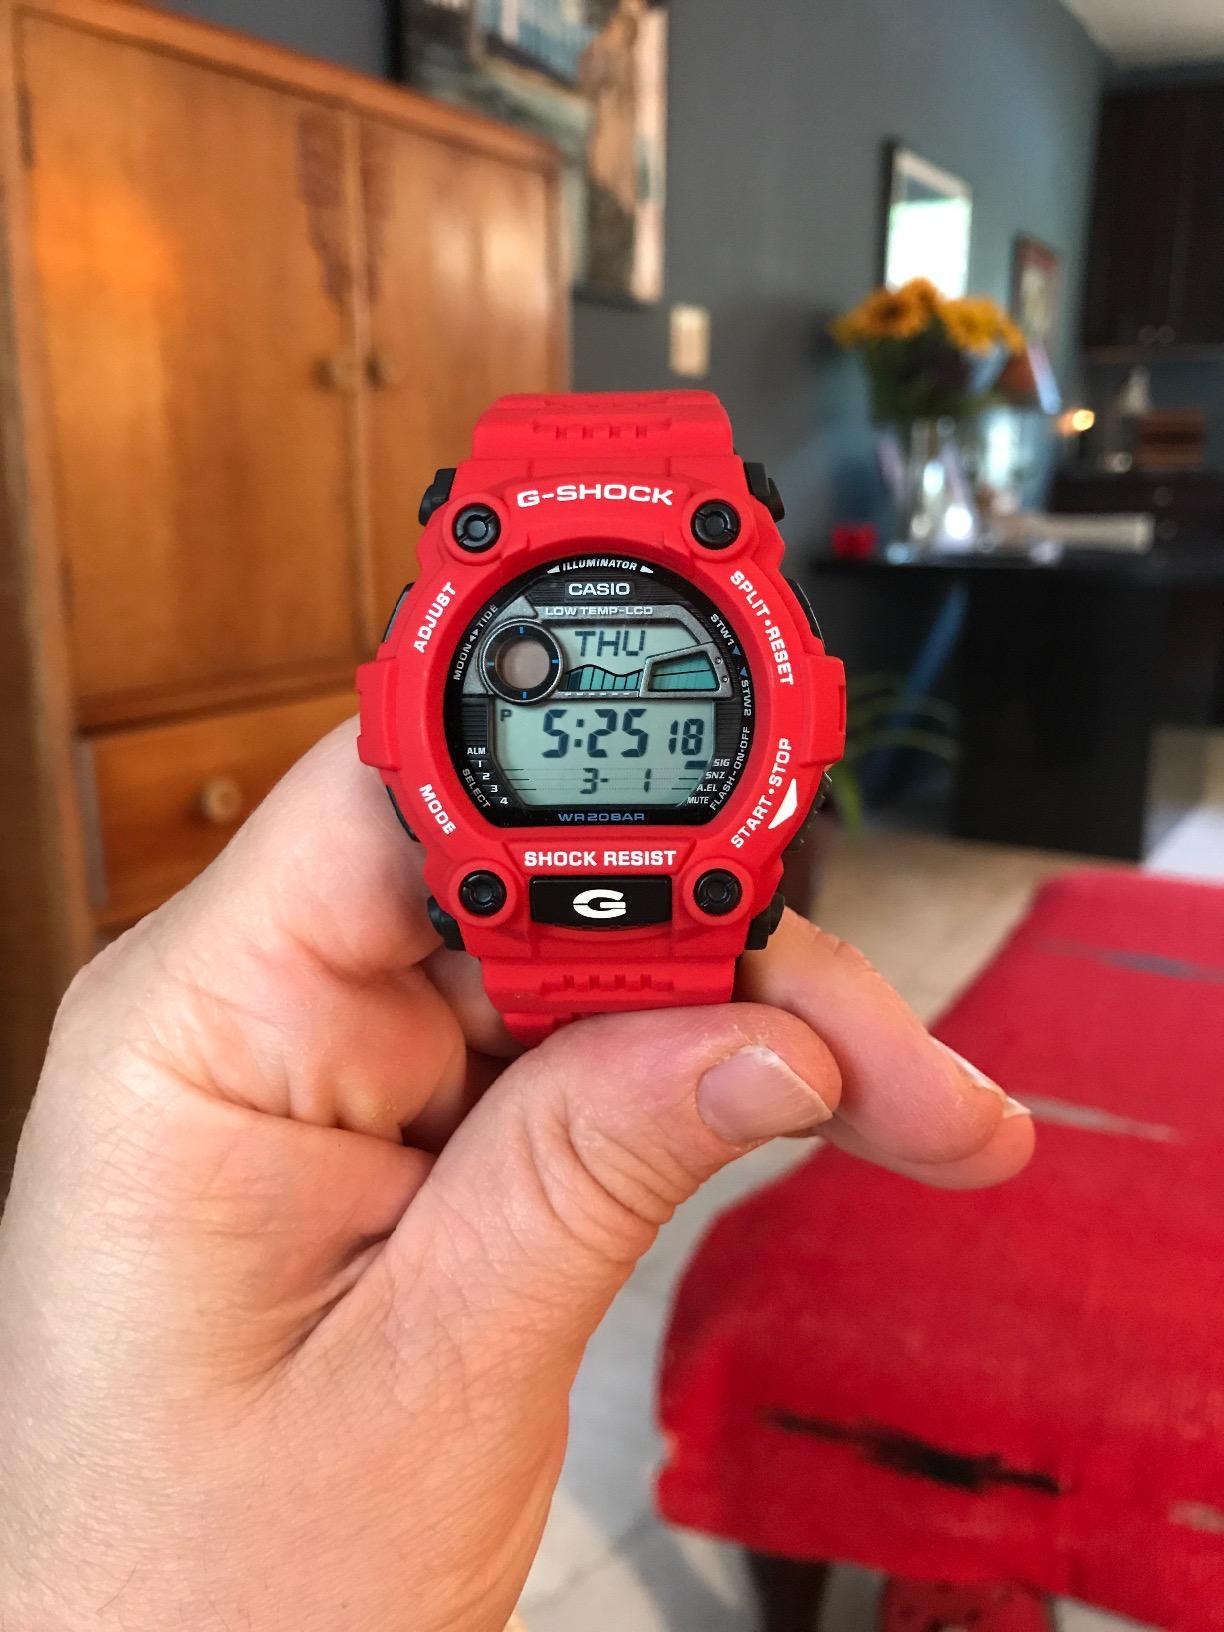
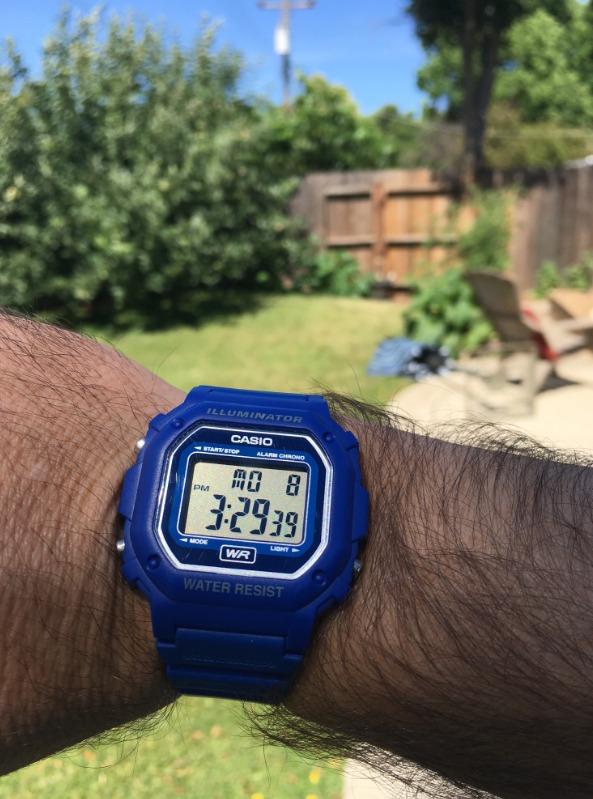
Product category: accessories_watch
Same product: no